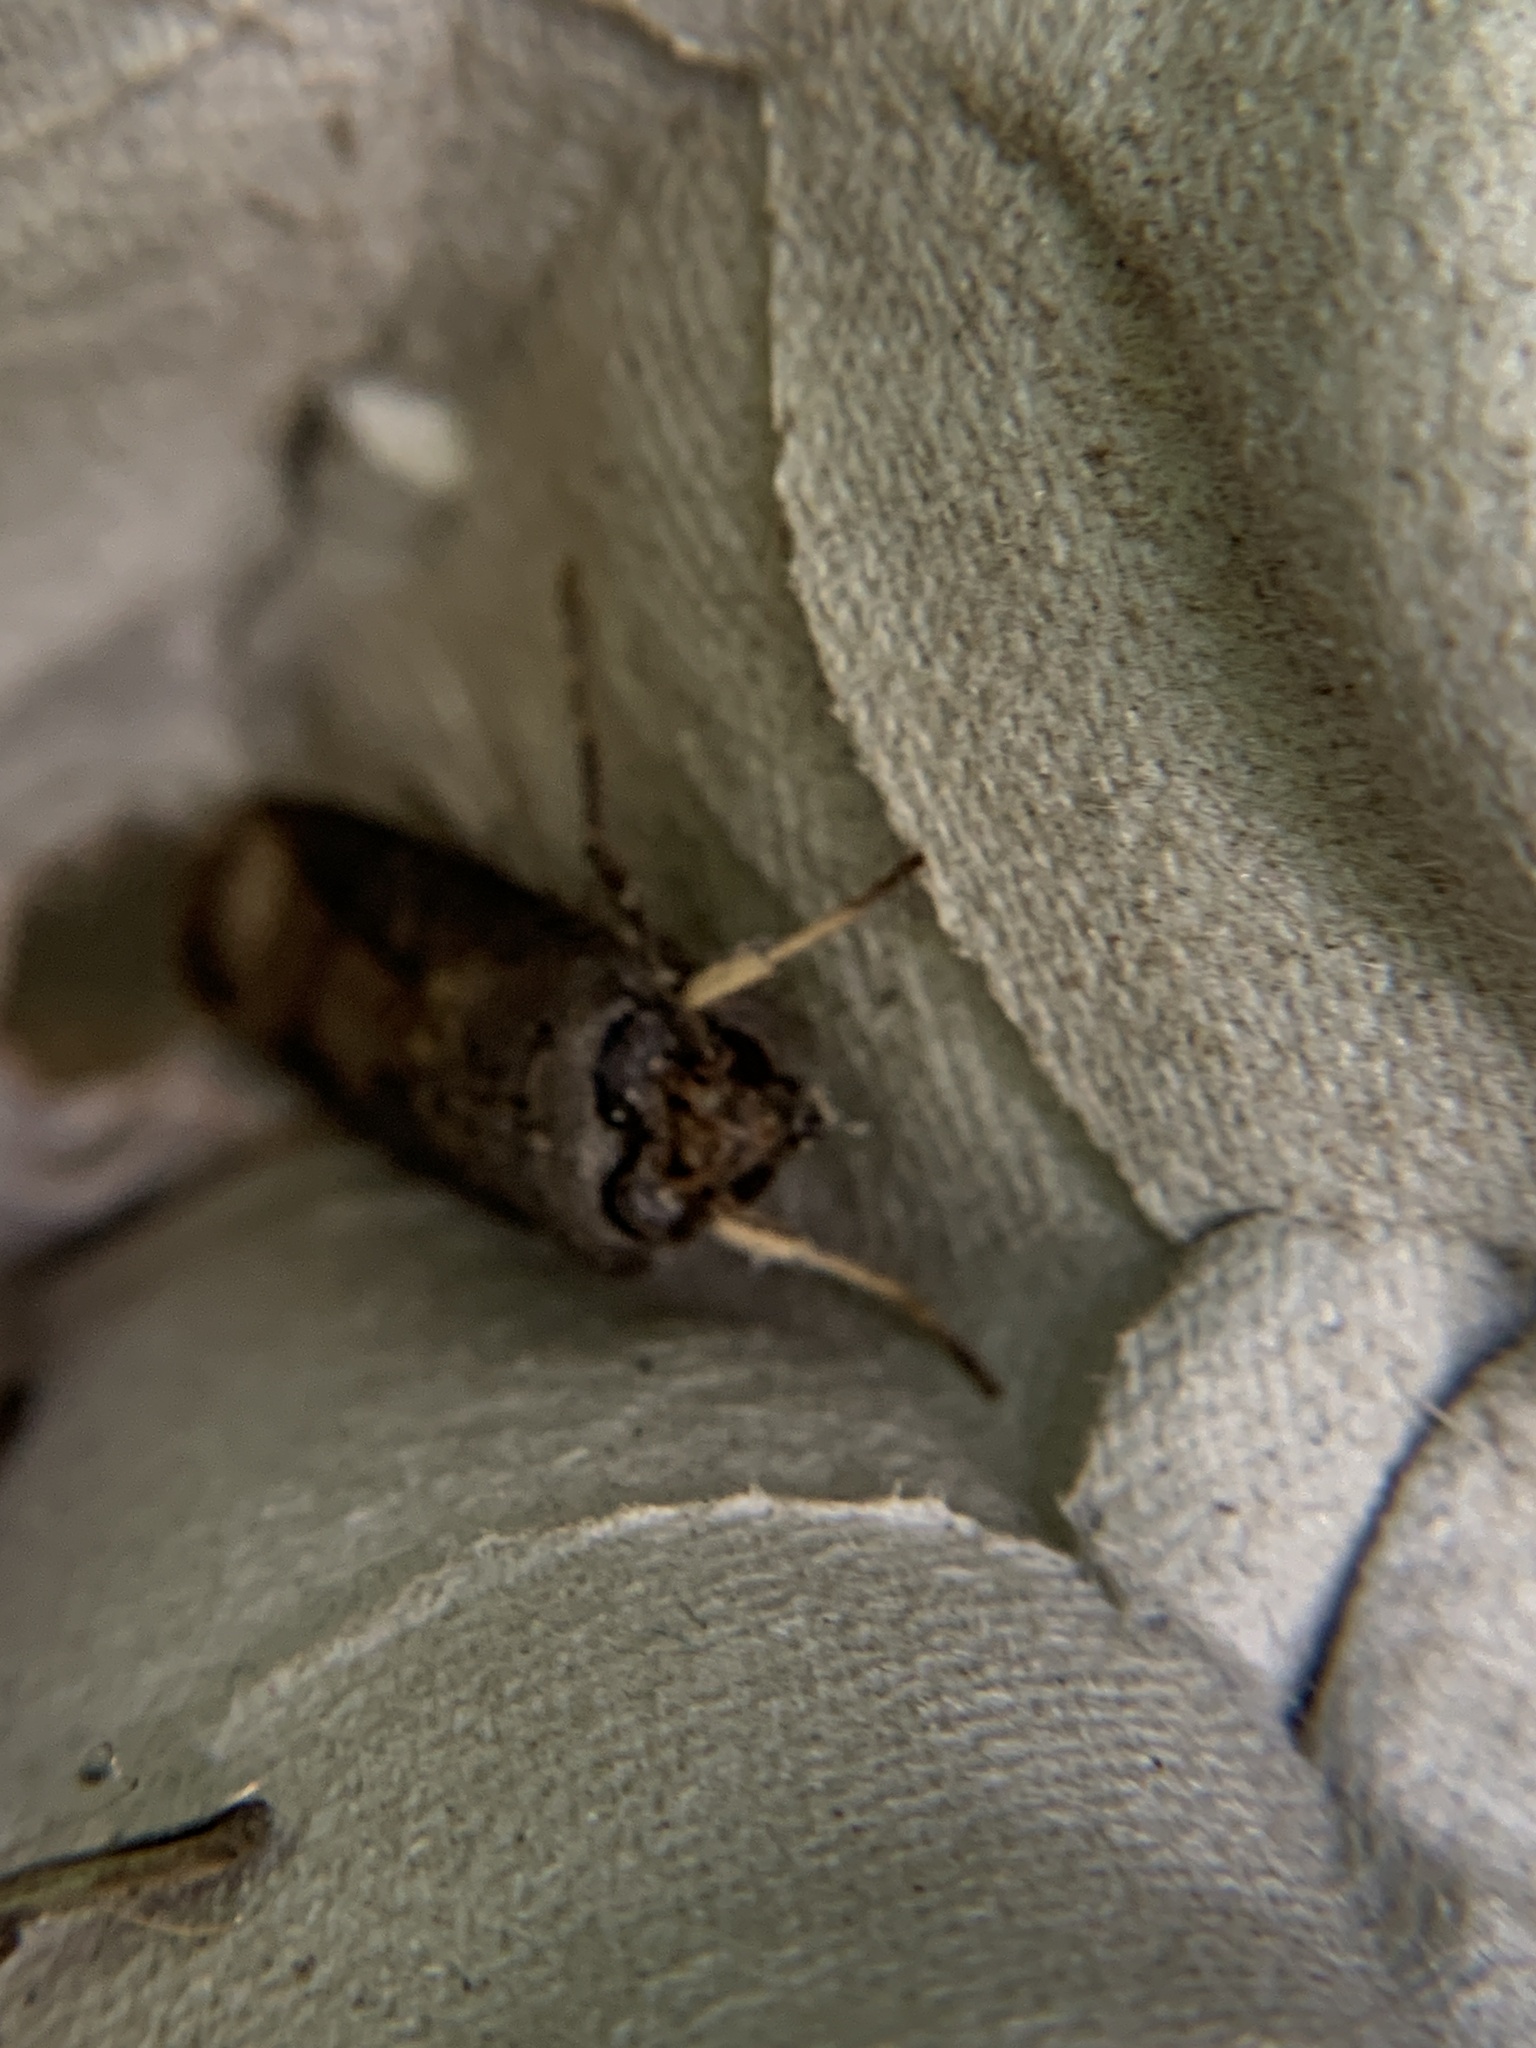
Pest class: cutworms